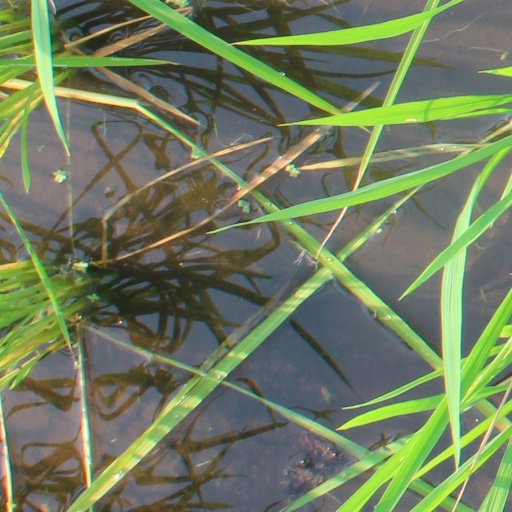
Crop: rice